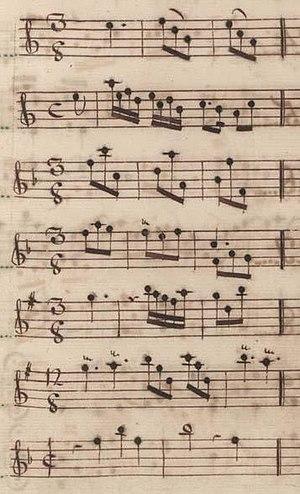
Table du volume I des manuscrits de Venise (incipit des sonates 1 à 7, K. 148 à 154).
Le tableau suivant liste les sonates pour clavier composées par Domenico Scarlatti en suivant les catalogues musicologiques, les sources manuscrites et les premières éditions ; il permet leur concordance.